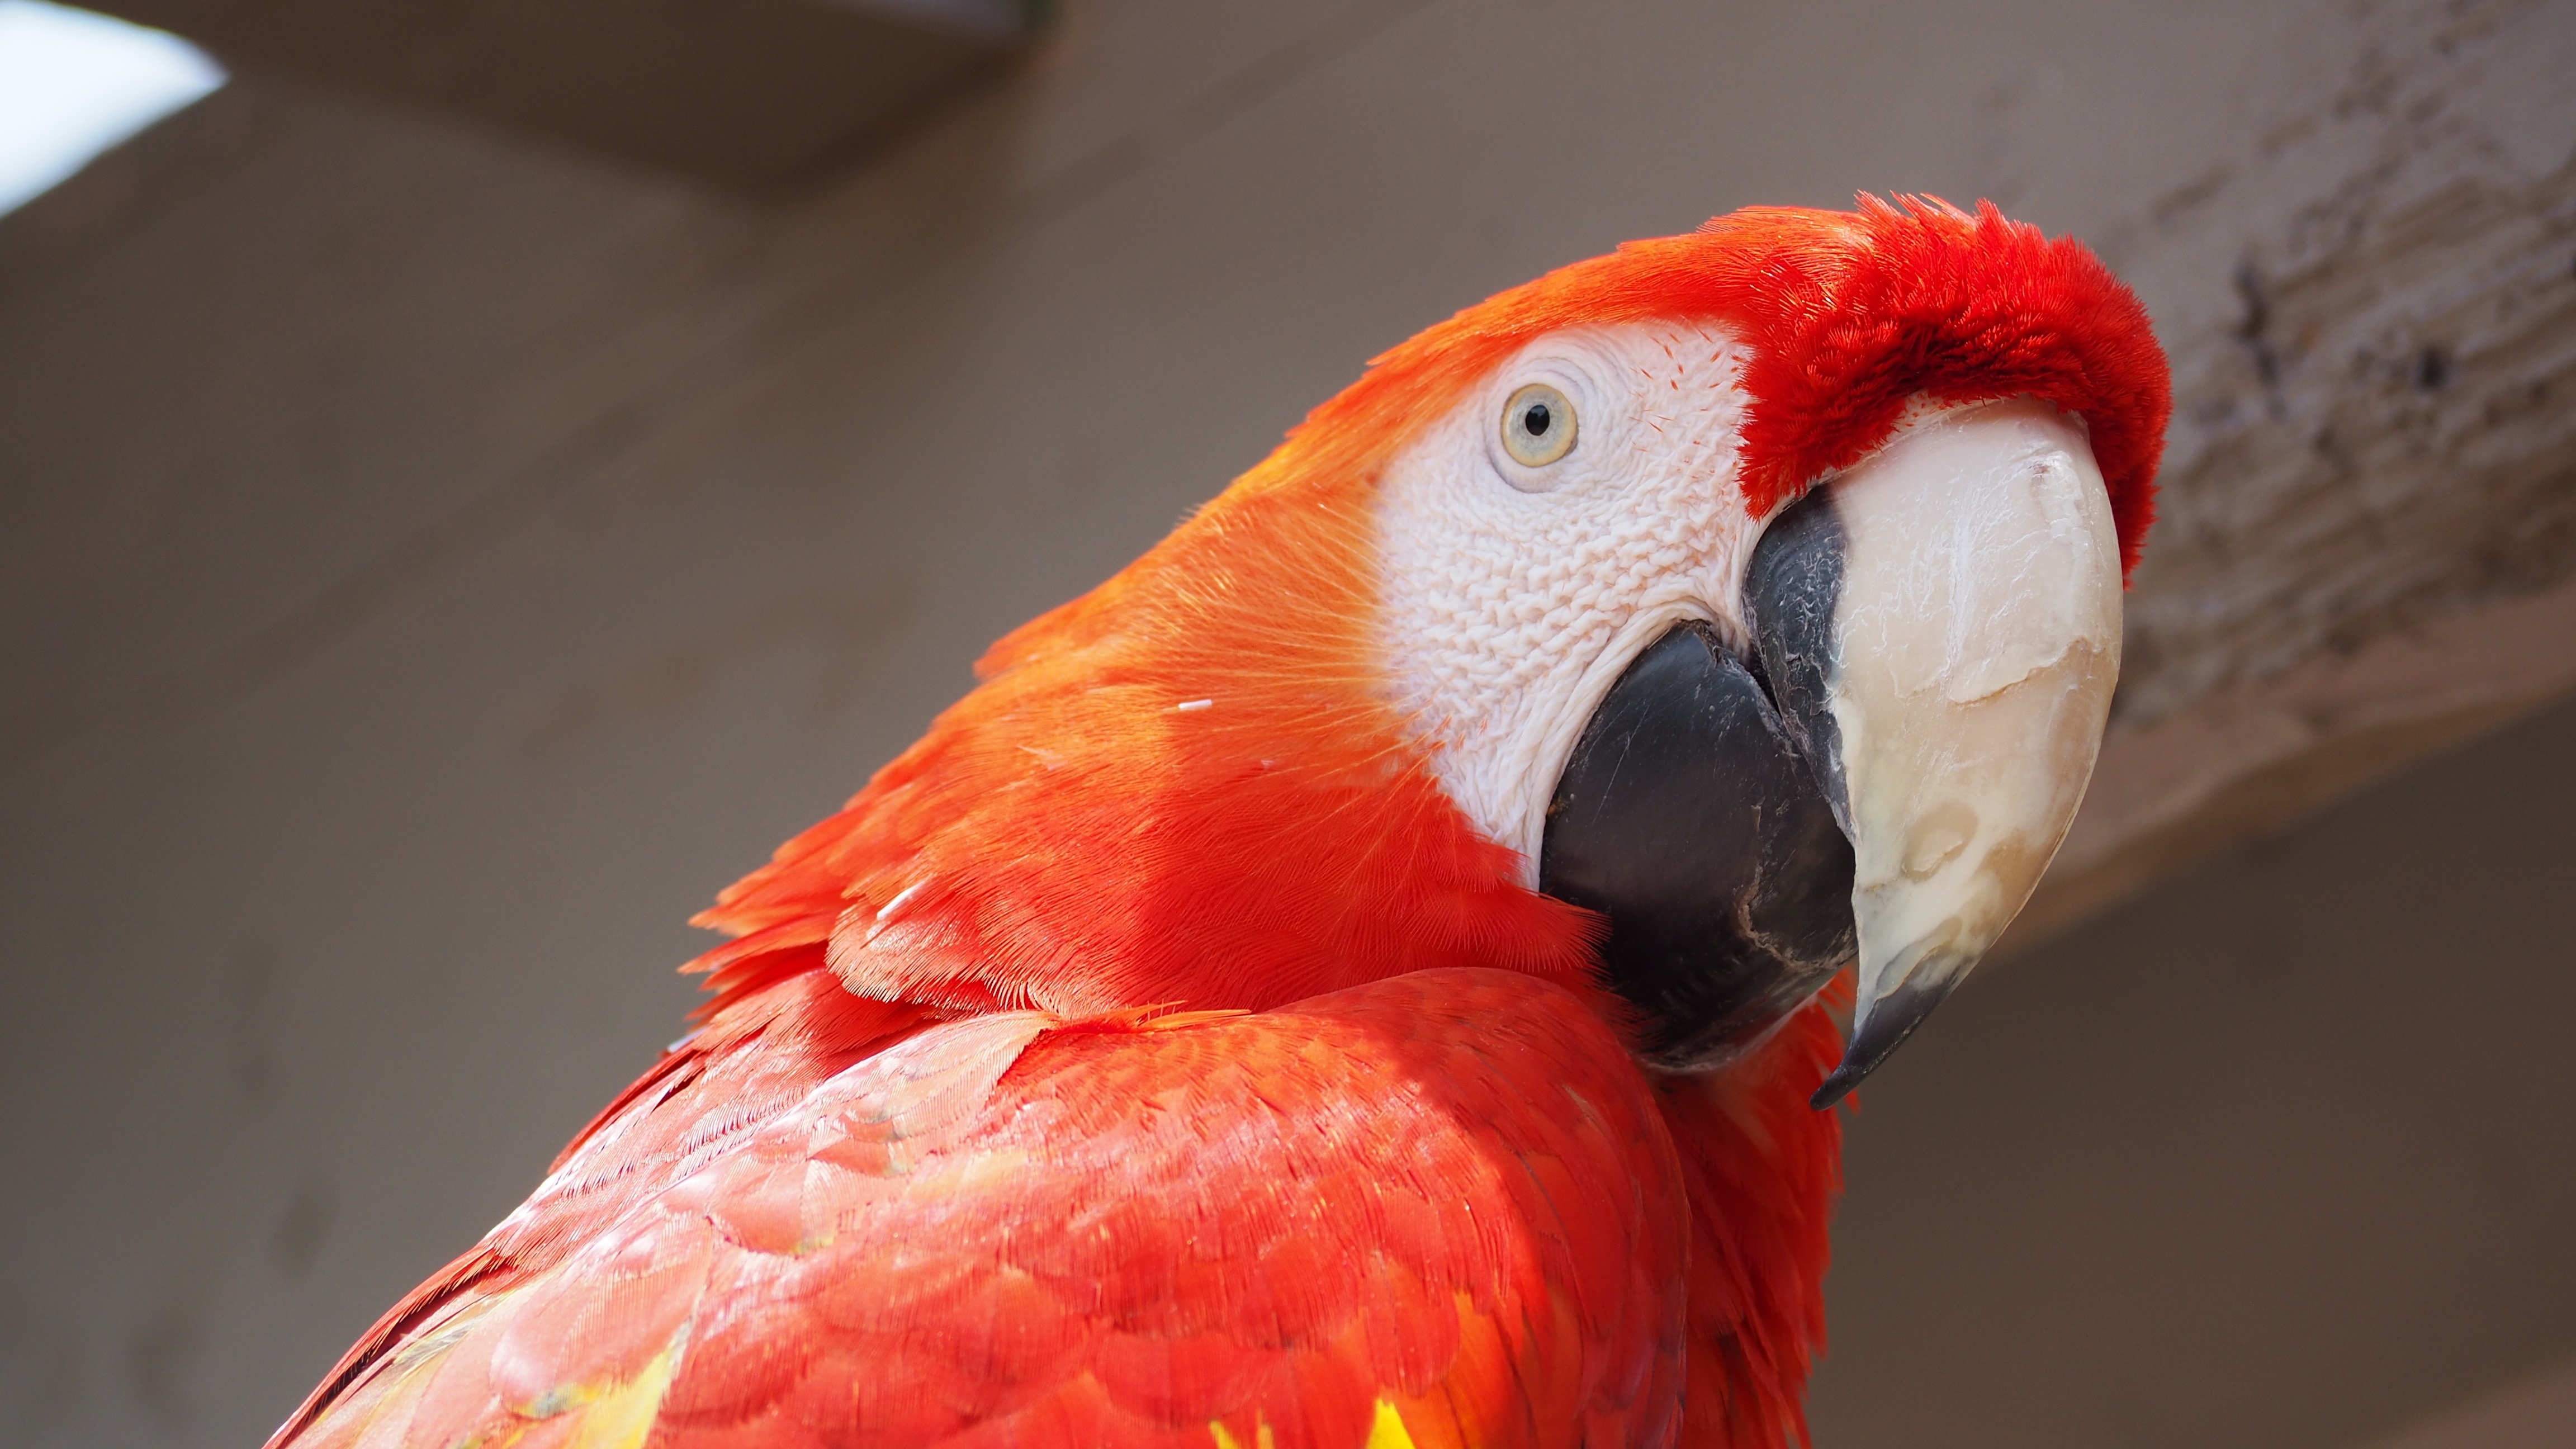
bird, wing, animal, wild, zoo, red, beak, tropical, colorful, feather, fauna, lorikeet, macaw, vertebrate, parrot